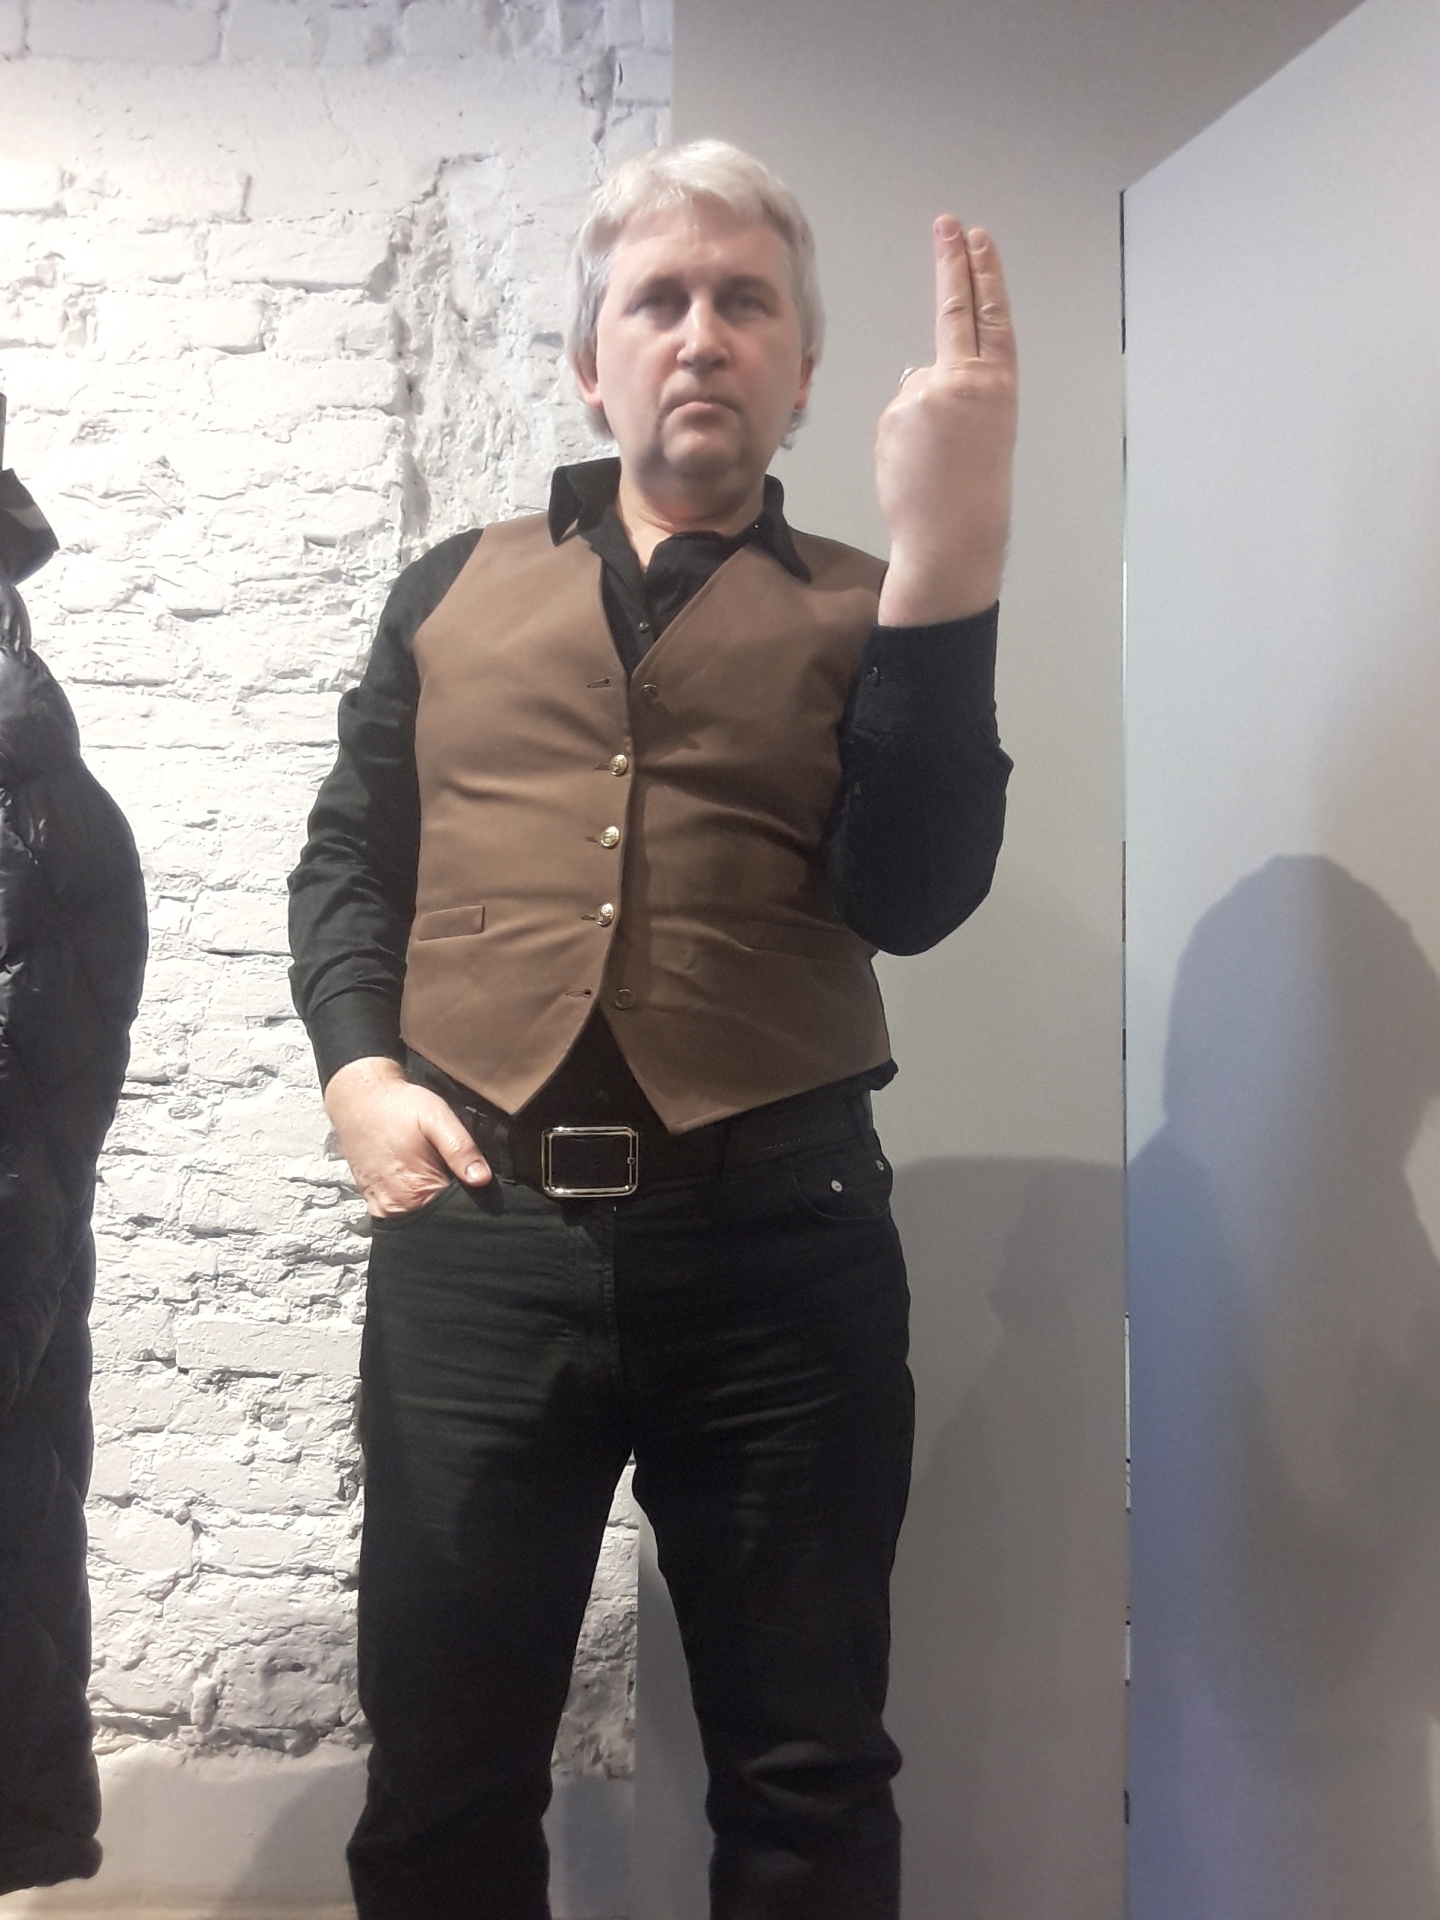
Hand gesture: two_up_inverted